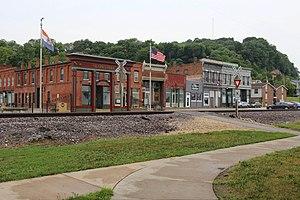
Clarksville est une ville du comté de Pike, dans le Missouri, aux États-Unis. Située à l'est du comté, elle est incorporée en 1887.